Pantera

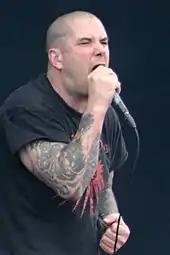
Phil Anselmo's (pictured in 2013) raspy vocals gave a heavier sound to Pantera's music.

Also in 1986, New Orleans native and then-eighteen year old Phil Anselmo had heard Pantera were looking for a singer. At the end of the year, they invited him to audition, and the eighteen-year old Anselmo was hired as the new vocalist on the spot. Anselmo had previously been the vocalist for the bands Samhain (not to be confused with Glenn Danzig's band of the same name) and Razor White. Upon playing with Pantera, Anselmo immediately clicked with the other three members. The years 1986 and 1987 saw the release of several landmark thrash metal albums that would prove influential to Pantera's developing musical style. Among the most prominent of these were Metallica's "Master of Puppets", Slayer's "Reign in Blood", Anthrax's "Among the Living," and Megadeth's "Peace Sells... but Who's Buying?". When Anselmo joined the band, he would bring his mixtapes with him and play bands such as Exhorder, Slayer, and Rigor Mortis to the other band members.